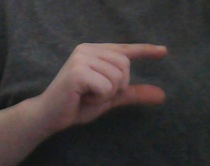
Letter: dal